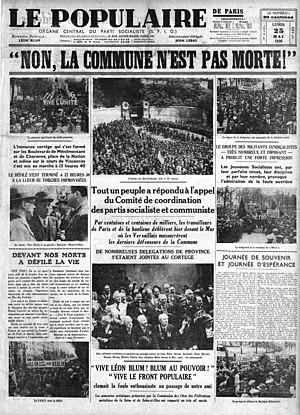
Une du Populaire
Cette page concerne l'année 1936 du calendrier grégorien.